Hiroshi Koizumi

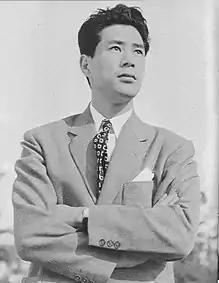
Hiroshi Koizumi. taken in 1955.

(12 August 1926 – 31 May 2015) was a Japanese actor, best known for his starring role in the 1955 film "Godzilla Raids Again" as well as other Toho Studios monster movies. He was born in Japan. He is a graduate of Keio University in Tokyo.